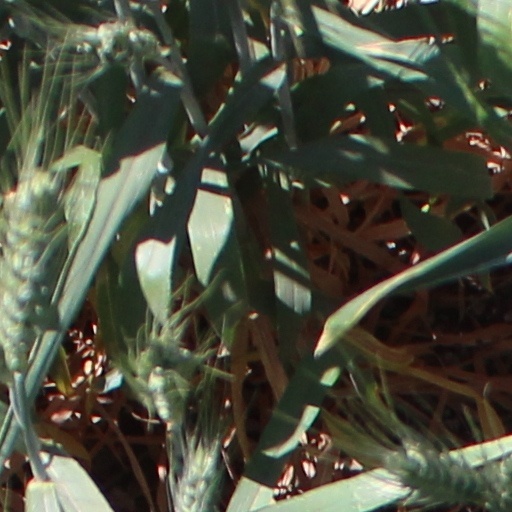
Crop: wheat